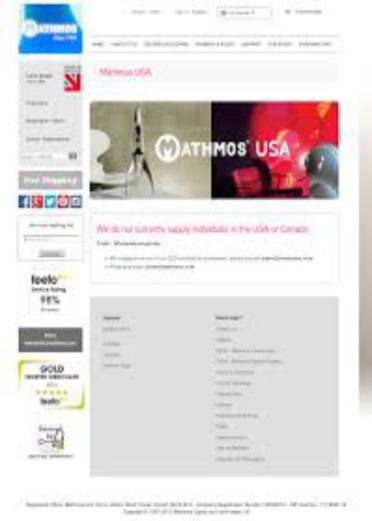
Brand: mathmos
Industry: Necessities